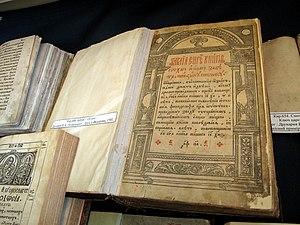
La Bible d'Ostrog est une traduction en slavon de la Bible réalisée au XVIᵉ siècle.